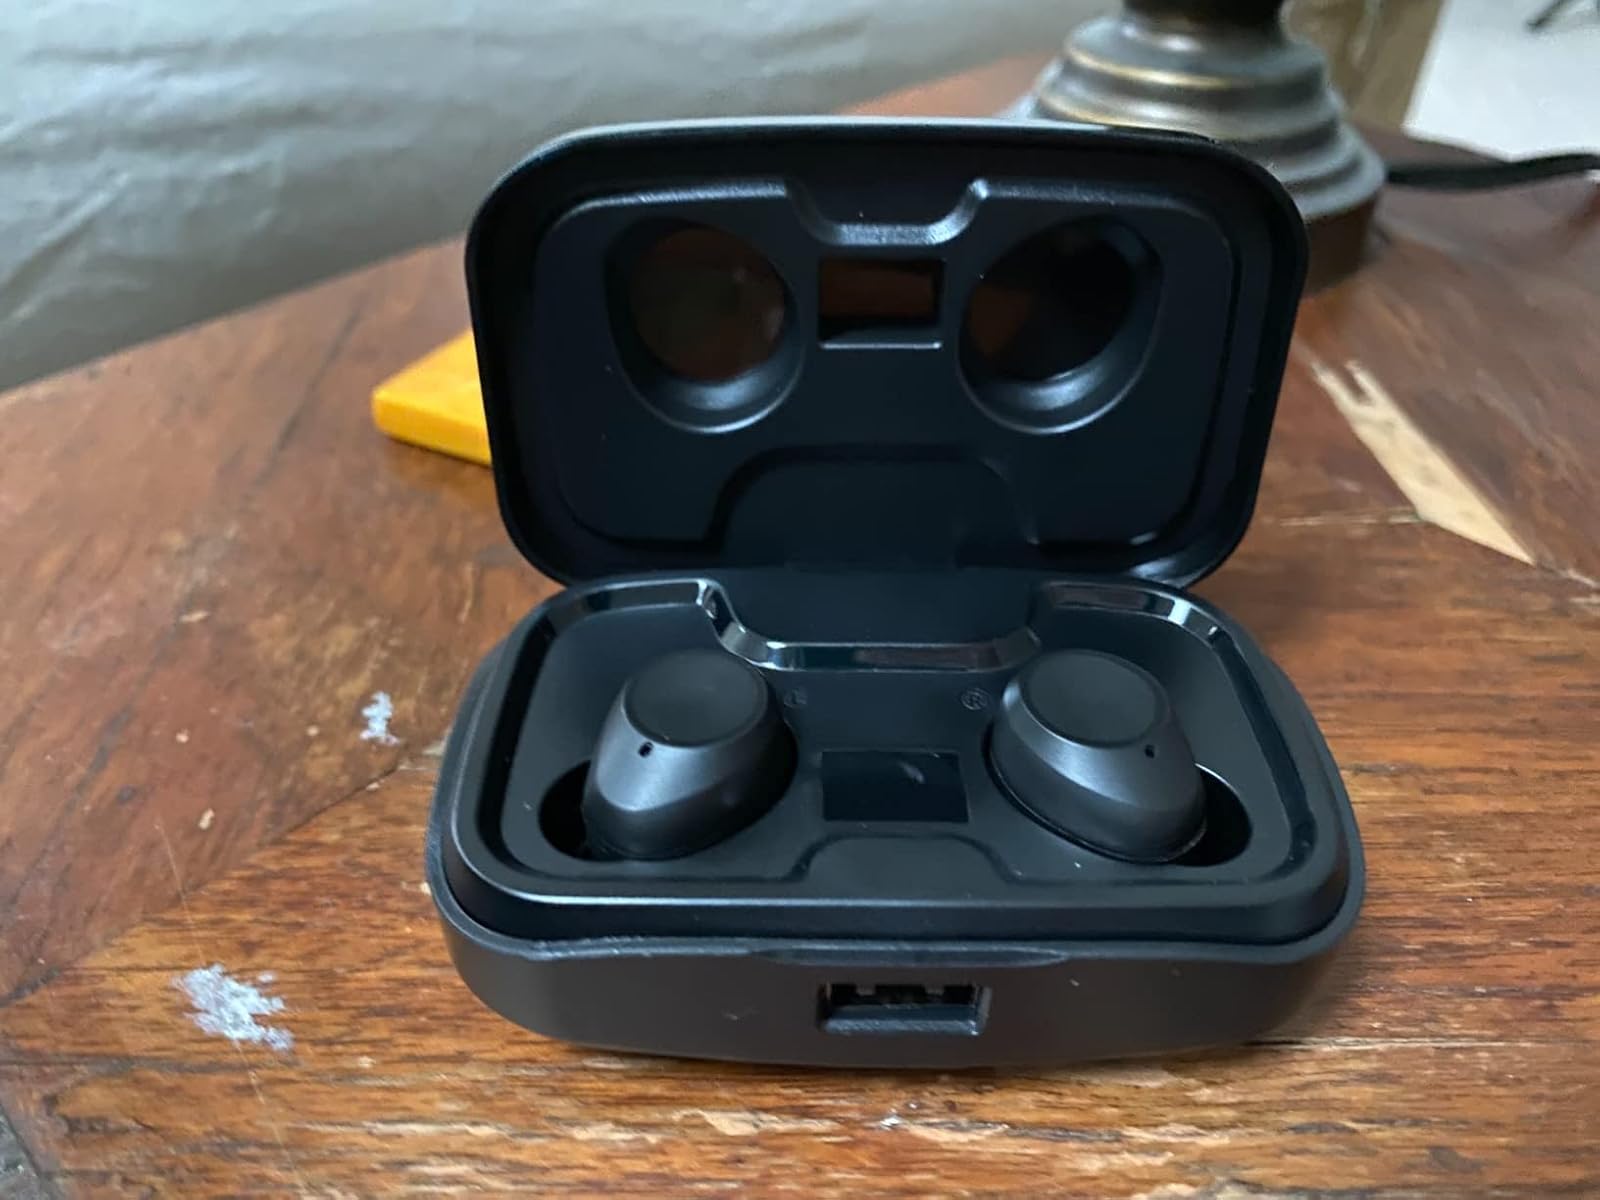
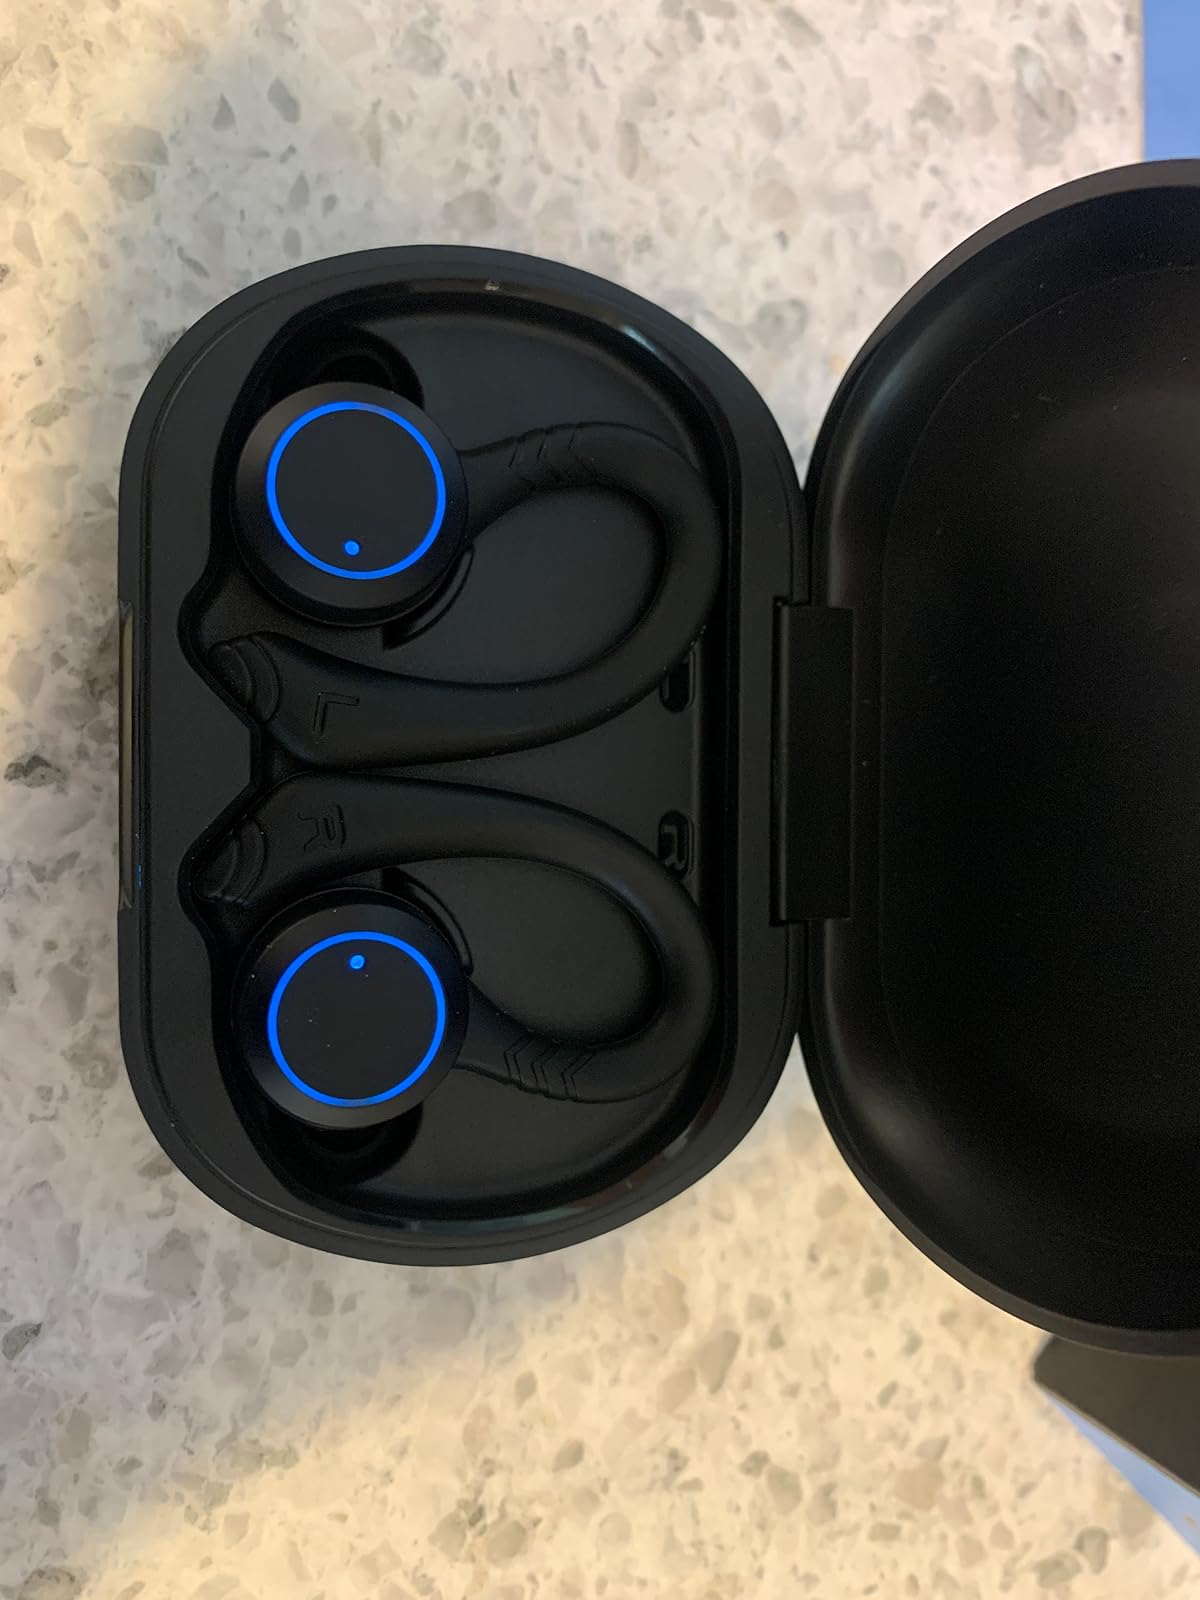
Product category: earbuds
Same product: no